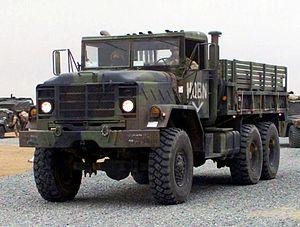
L'armée royale jordanienne fait partie des Forces armées jordaniennes. Elle tire ses origines d'unités comme la Légion arabe. Elle a livré des combats à Israël en 1948, 1956, 1967, et 1973. L'armée a également combattu les Syriens et l'OLP au cours de Septembre noir en 1970.
L'armée égyptienne est l'ensemble des forces militaires terrestres de l'Égypte, l'une des quatre branches des Forces armées égyptiennes.